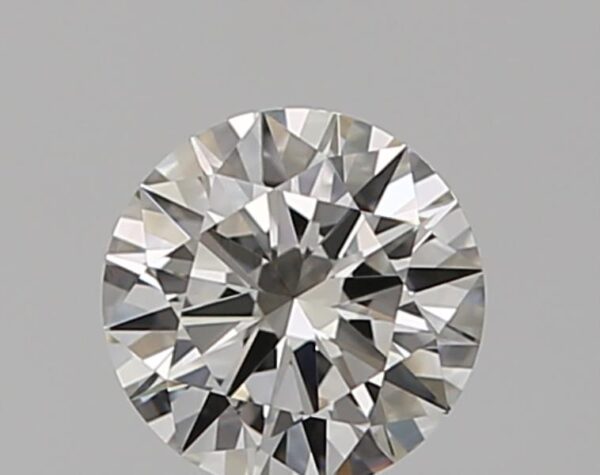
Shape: round
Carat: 0.5
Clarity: VS1
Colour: J
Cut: EX
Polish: EX
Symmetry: EX
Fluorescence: M
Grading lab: GIA
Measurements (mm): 5.14 x 5.16 x 3.08